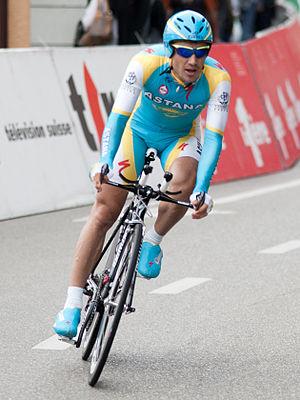
Alexandr Dyachenko pendant la 3e étape du Tour de Romandie 2010.